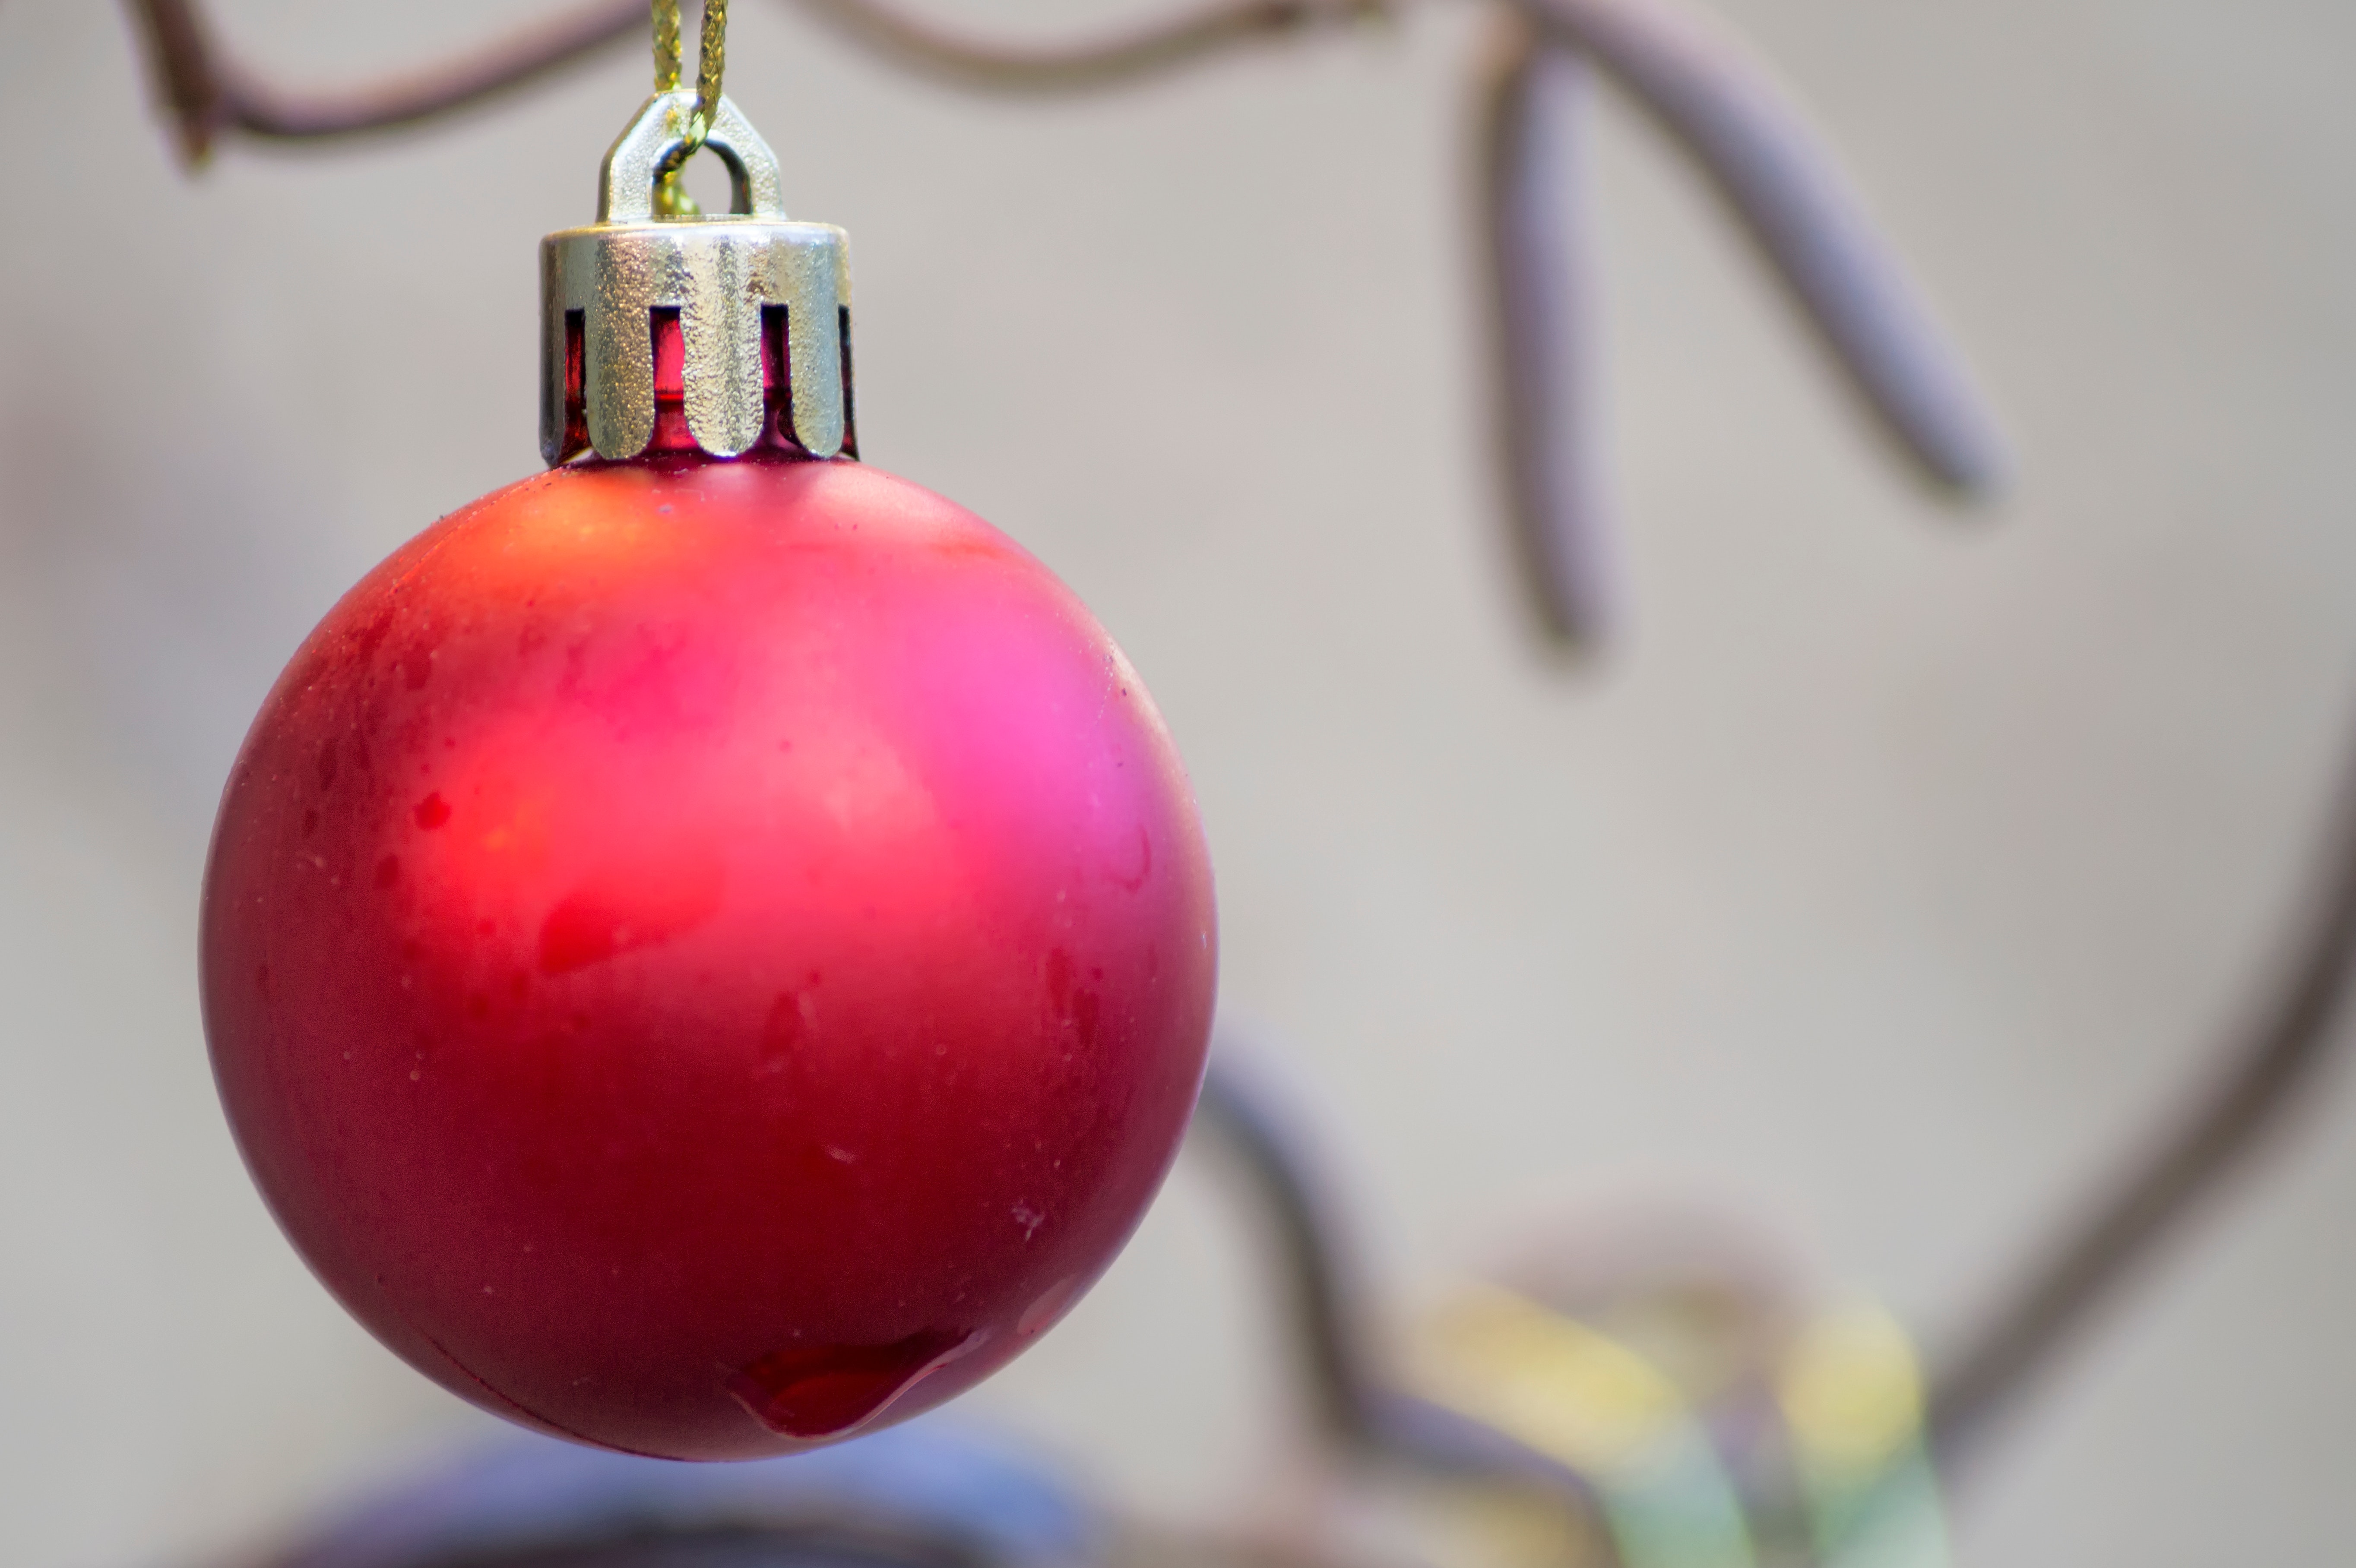
christmas ornament, close up, christmas decoration, macro photography